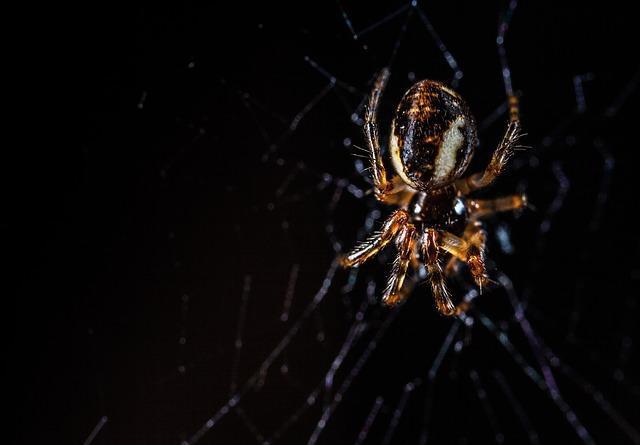
spider